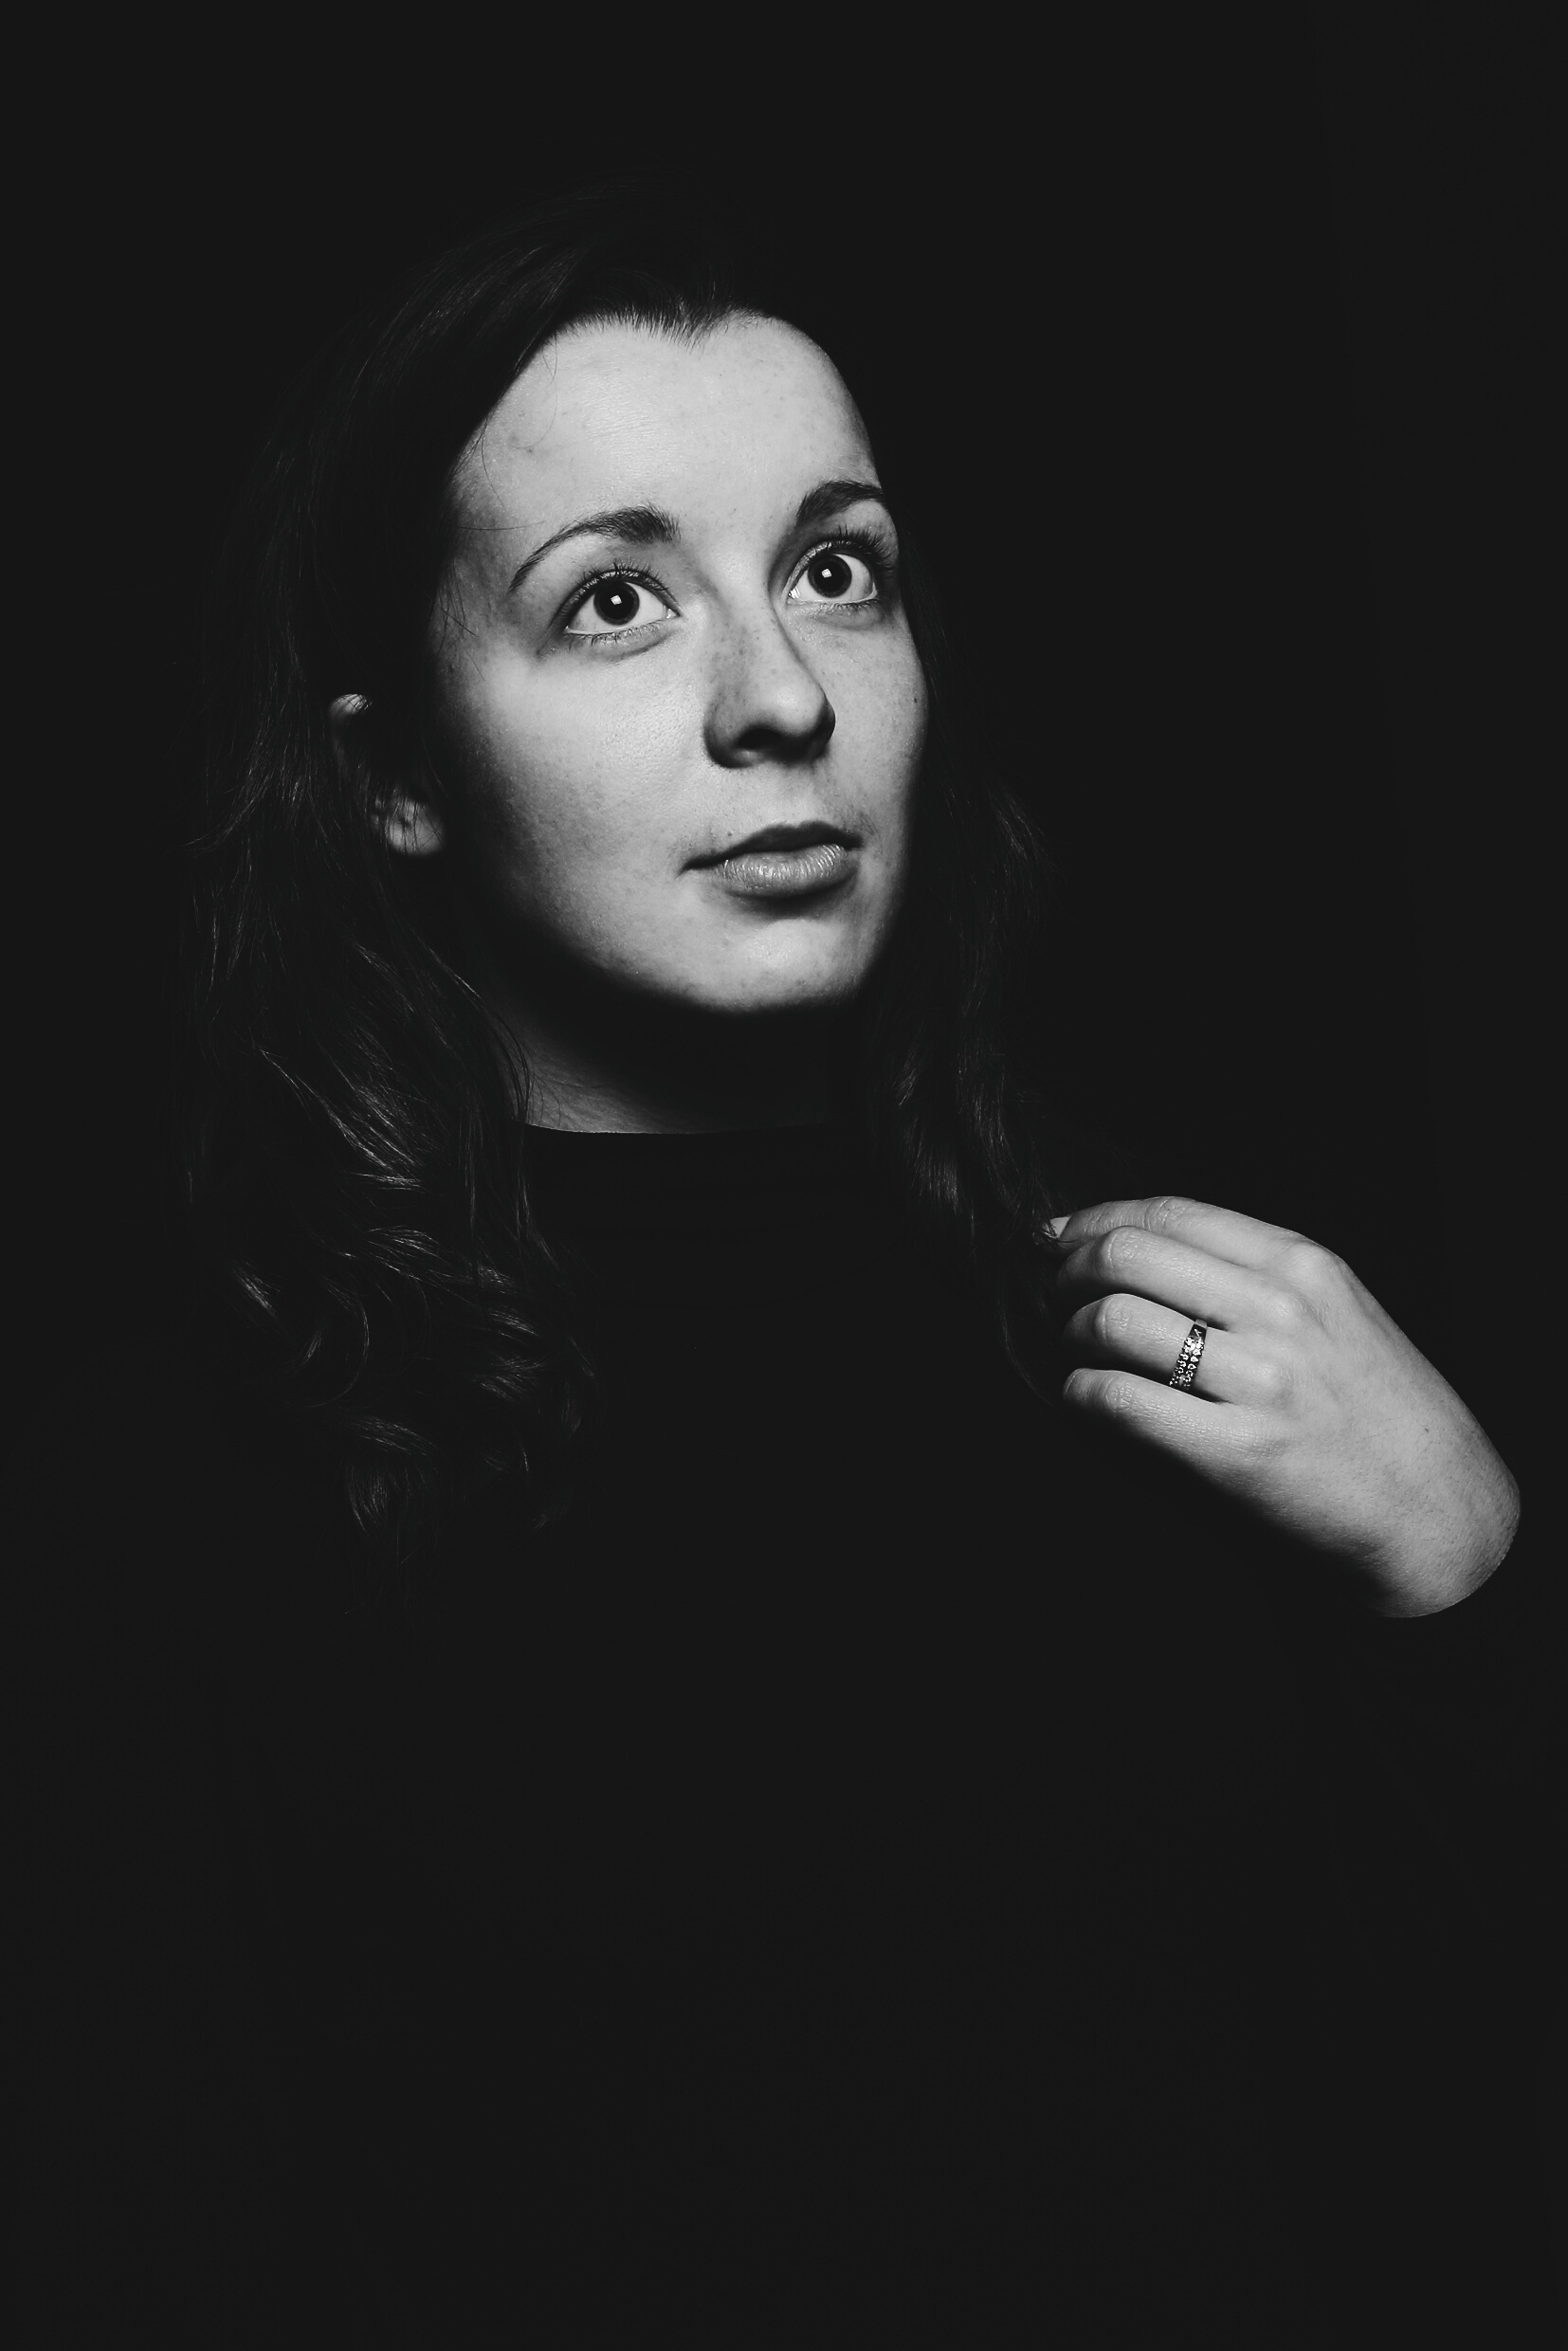
black, white, face, black and white, photography, darkness, portrait, beauty, monochrome photography, monochrome, head, portrait photography, model, photo shoot, film noir